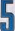
Number: 5